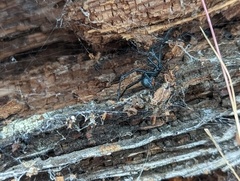
Species: Lactrodectus_hesperus